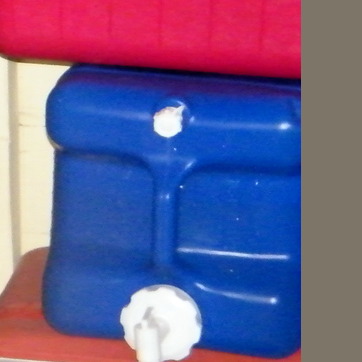
Material: plastic